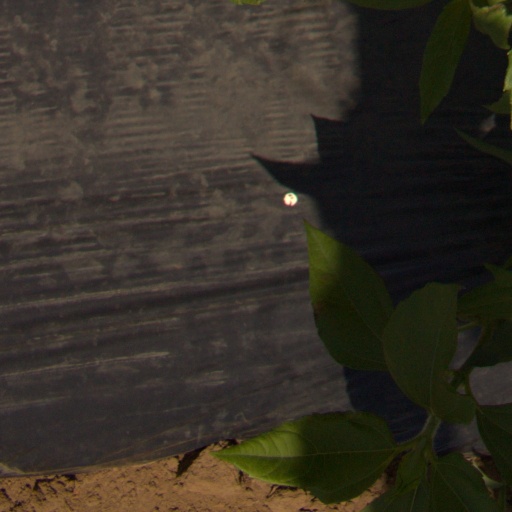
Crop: Jerusalem artichoke